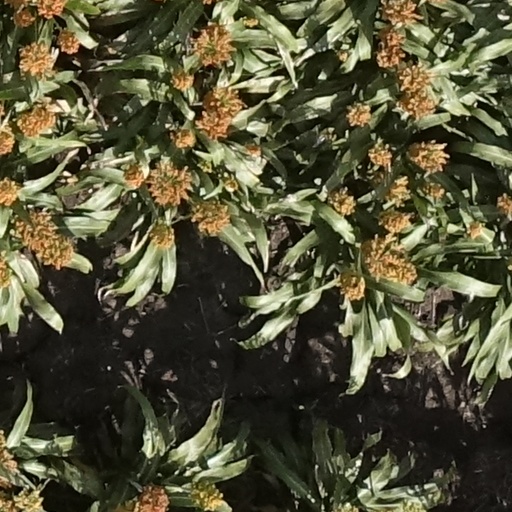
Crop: sorghum